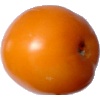
Label: yellow_tomato